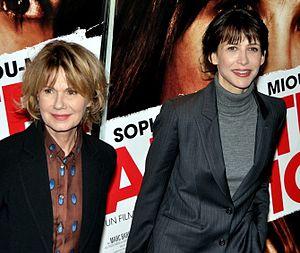
Miou-Miou et Sophie Marceau à l'avant-première du film ""Arrêtez-moi"""
Arrêtez-moi est un thriller franco-luxembourgeois écrit et réalisé par Jean-Paul Lilienfeld, sorti en 2013. Il s'agit de l'adaptation du roman Les Lois de la gravité de Jean Teulé, inspiré d'un fait divers.